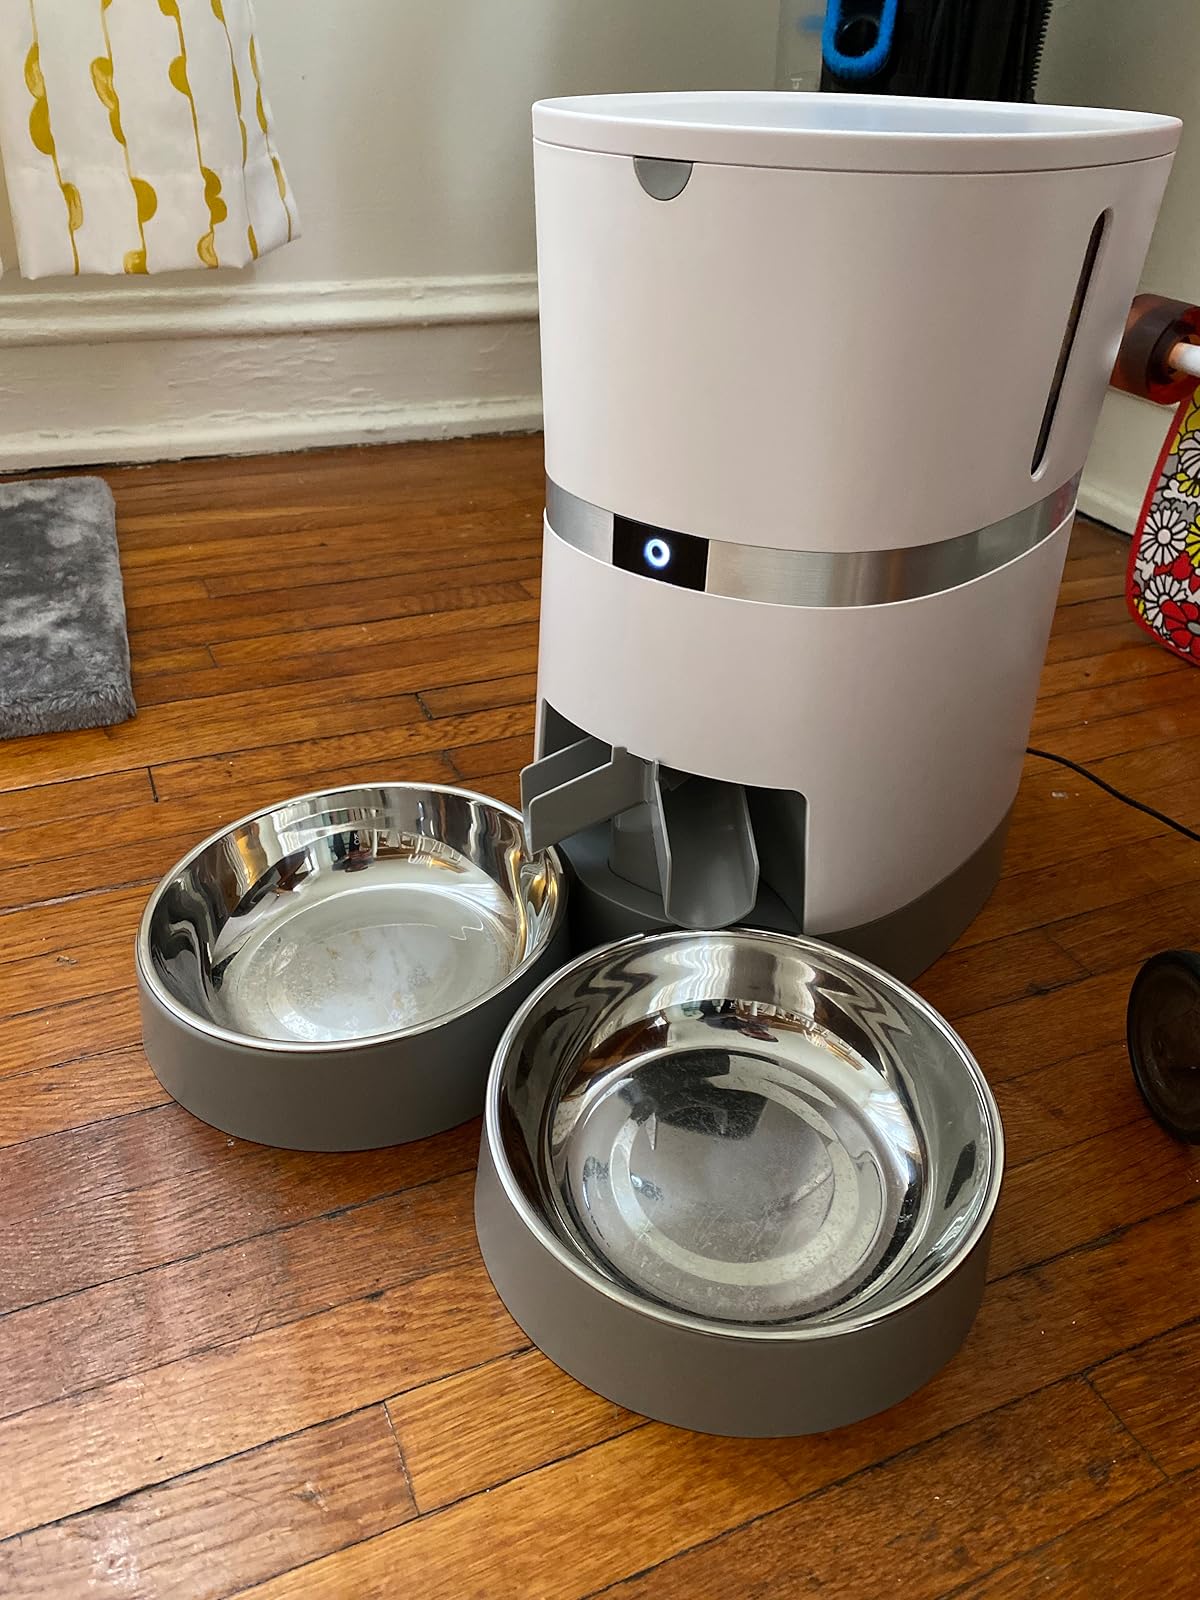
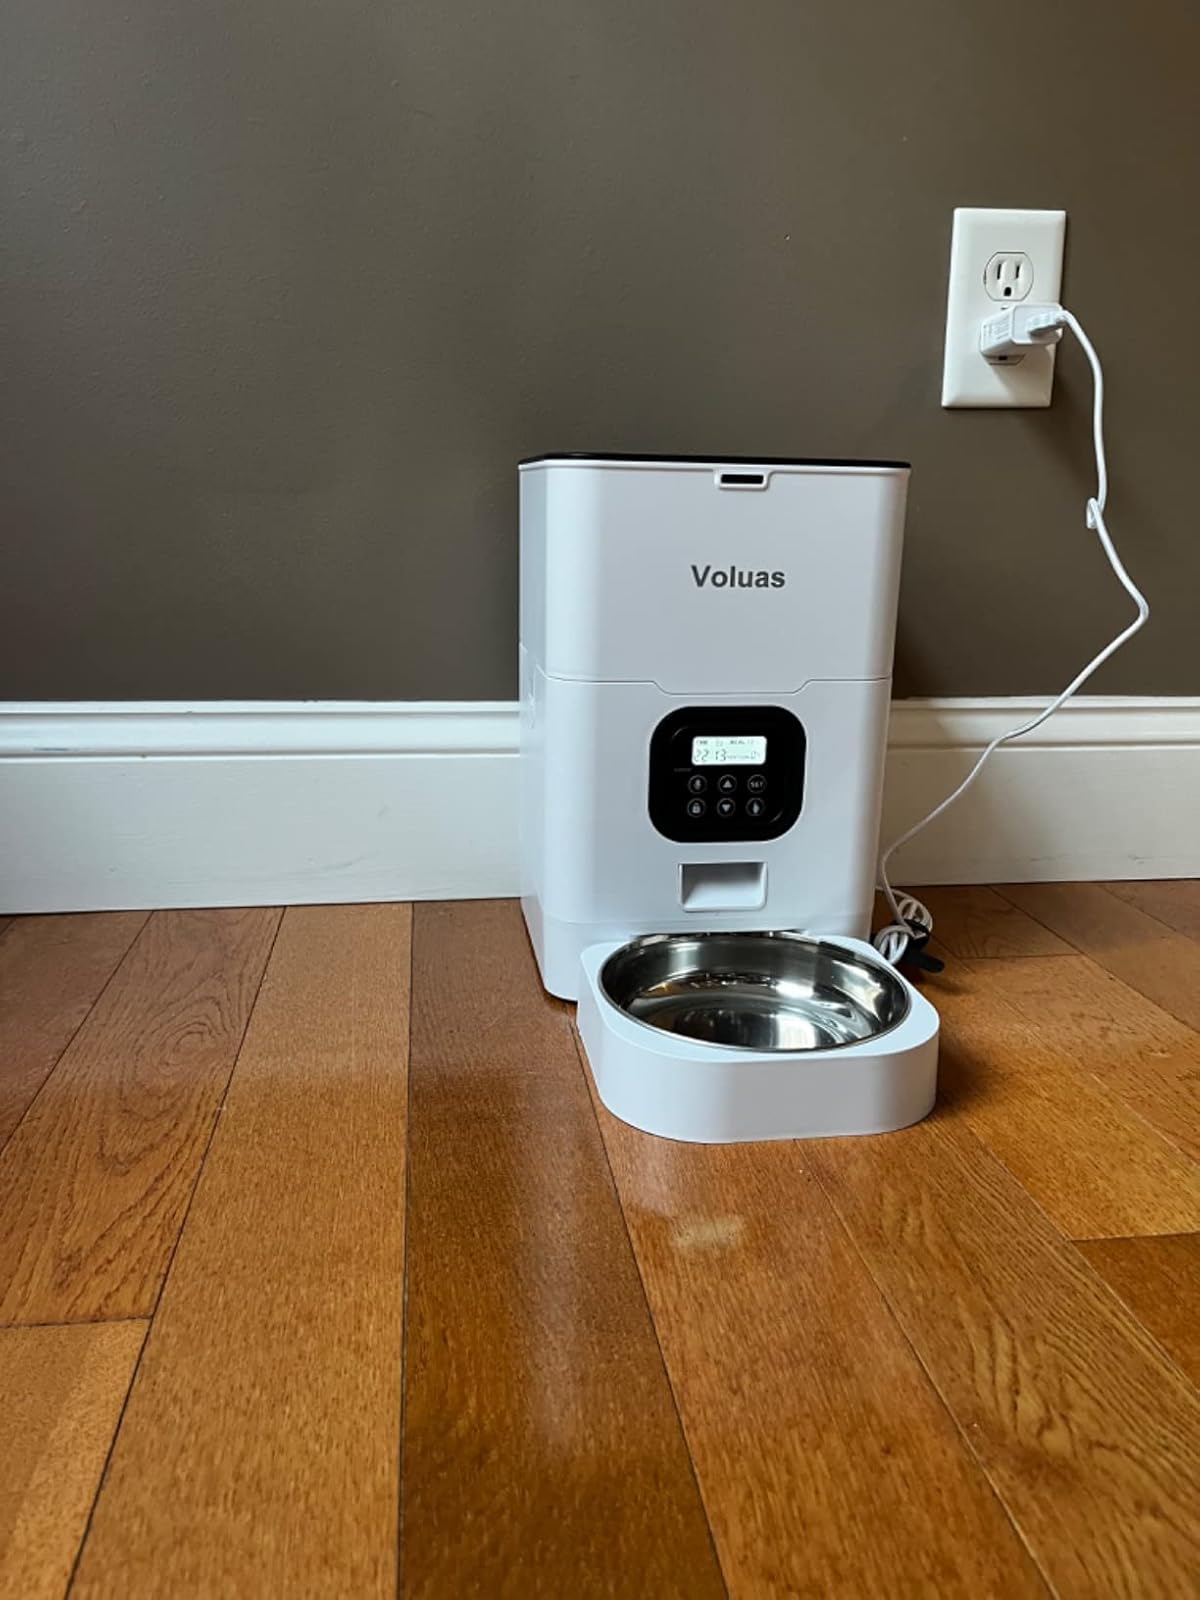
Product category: items_feeder
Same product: no